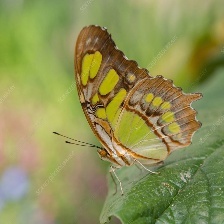
Species: MALACHITE